2009 Australian Grand Prix

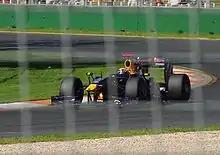
Mark Webber, driving for Red Bull endured a disappointing Grand Prix, being the only lapped car.

Lap 56 saw Vettel make a slight mistake in Turn 1, and allowed Kubica to make a run down the outside, towards Turn 3. Vettel braked early and Kubica was ahead turning in. However, Vettel turned in and his front wing locked onto the sidepod of Kubica's BMW. Due to this collision, both cars lost their front wings, but they carried on towards Turns 4 and 5. Kubica was ahead, but without downforce he understeered off the circuit into the wall and out of the race. Meanwhile, Vettel also made an error on the way into the corner, sliding and hitting the wall, causing his left front tyre to bend back on itself. He carried on, as he was still in the points at this time. He could only continue on for just over a lap, as he ground to a halt between Turns 10 and 11. As the debris was not cleared up in time, this led to only the second safety car finish in Formula One.